Nansen (biography)

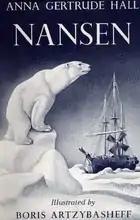
First edition, 1940 Viking Press

Nansen is a children's biography of Fridtjof Nansen, the Norwegian polar explorer, written by Anna Gertrude Hall and illustrated by Boris Artzybasheff. First published in 1940, it was a Newbery Honor recipient in 1941.